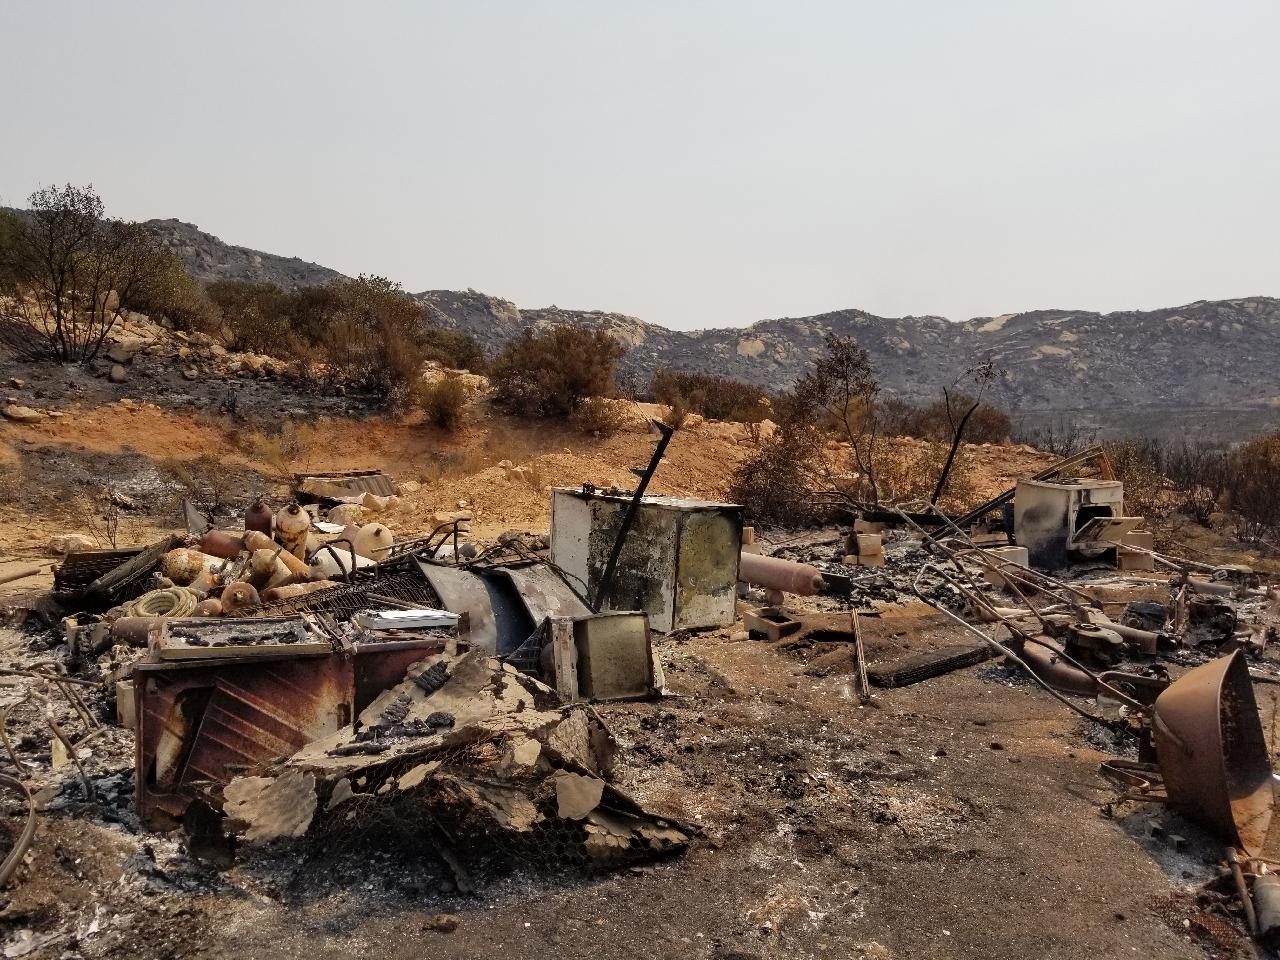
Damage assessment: destroyed